Dara Ó Briain

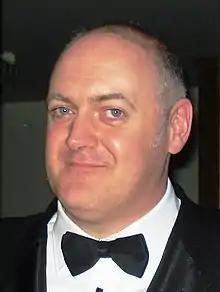
Ó Briain at the 2011 BAFTA awards

Dara Ó Briain (born 4 February 1972) is an Irish comedian and television presenter based in the United Kingdom. He is noted for performing stand-up comedy shows all over the world and for hosting topical panel shows such as "Mock the Week", "The Panel", and "". In 2009, the "Irish Independent" described Ó Briain as "Terry Wogan's heir apparent as Britain's 'favourite Irishman.